Vagif Jafarov

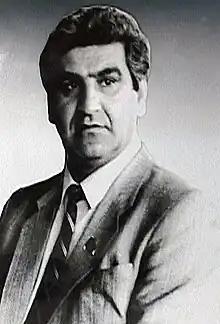
Vagif Jafarov

Vagif Jafarov (18 April 1949 – 20 November 1991) was an Azerbaijani Member of Parliament. He was one of the 22 people killed in the 1991 Azerbaijani Mil Mi-8 shootdown.